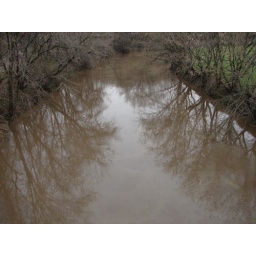
The water level in the river is up and it looks muddier than usual!